Lal Pur District

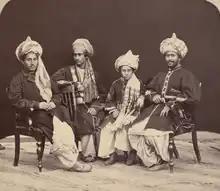
"Four sons of Nawrūz Khan of Lalpoora", photograph by John Burke, 1878

Lal Pur is a district in eastern Nangarhar Province, Afghanistan, bordering Pakistan. The population is primarily Pashtun and estimated to be 34,516 in 2002 (including 13,800 children under 12). The district center is the village of Lal Pur.